Road signs in Sri Lanka

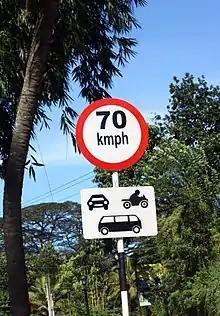
70 km/h (written incorrectly as "kmph") speed limit for light vehicles outside built-up areas. Vehicle categories are motor cars, dual purpose vehicles and motor cycles

Road signs in Sri Lanka are standardized to closely follow those used in Europe with certain distinctions, and a number of changes have introduced road signs that suit as per local road and system. Sri Lankan government announced by a gazette that aimed to get a facelift and introduction of over 100 new road traffic signs. The new change will be replaced in colour and sizes and introduction of Variable-message sign & electronic digital sign boards in express highways. The Japanese government has granted LKR 1.24 billion to implement message signs in expressways.